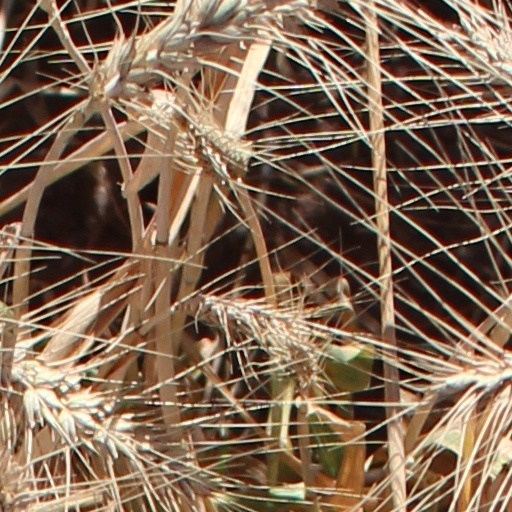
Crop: wheat